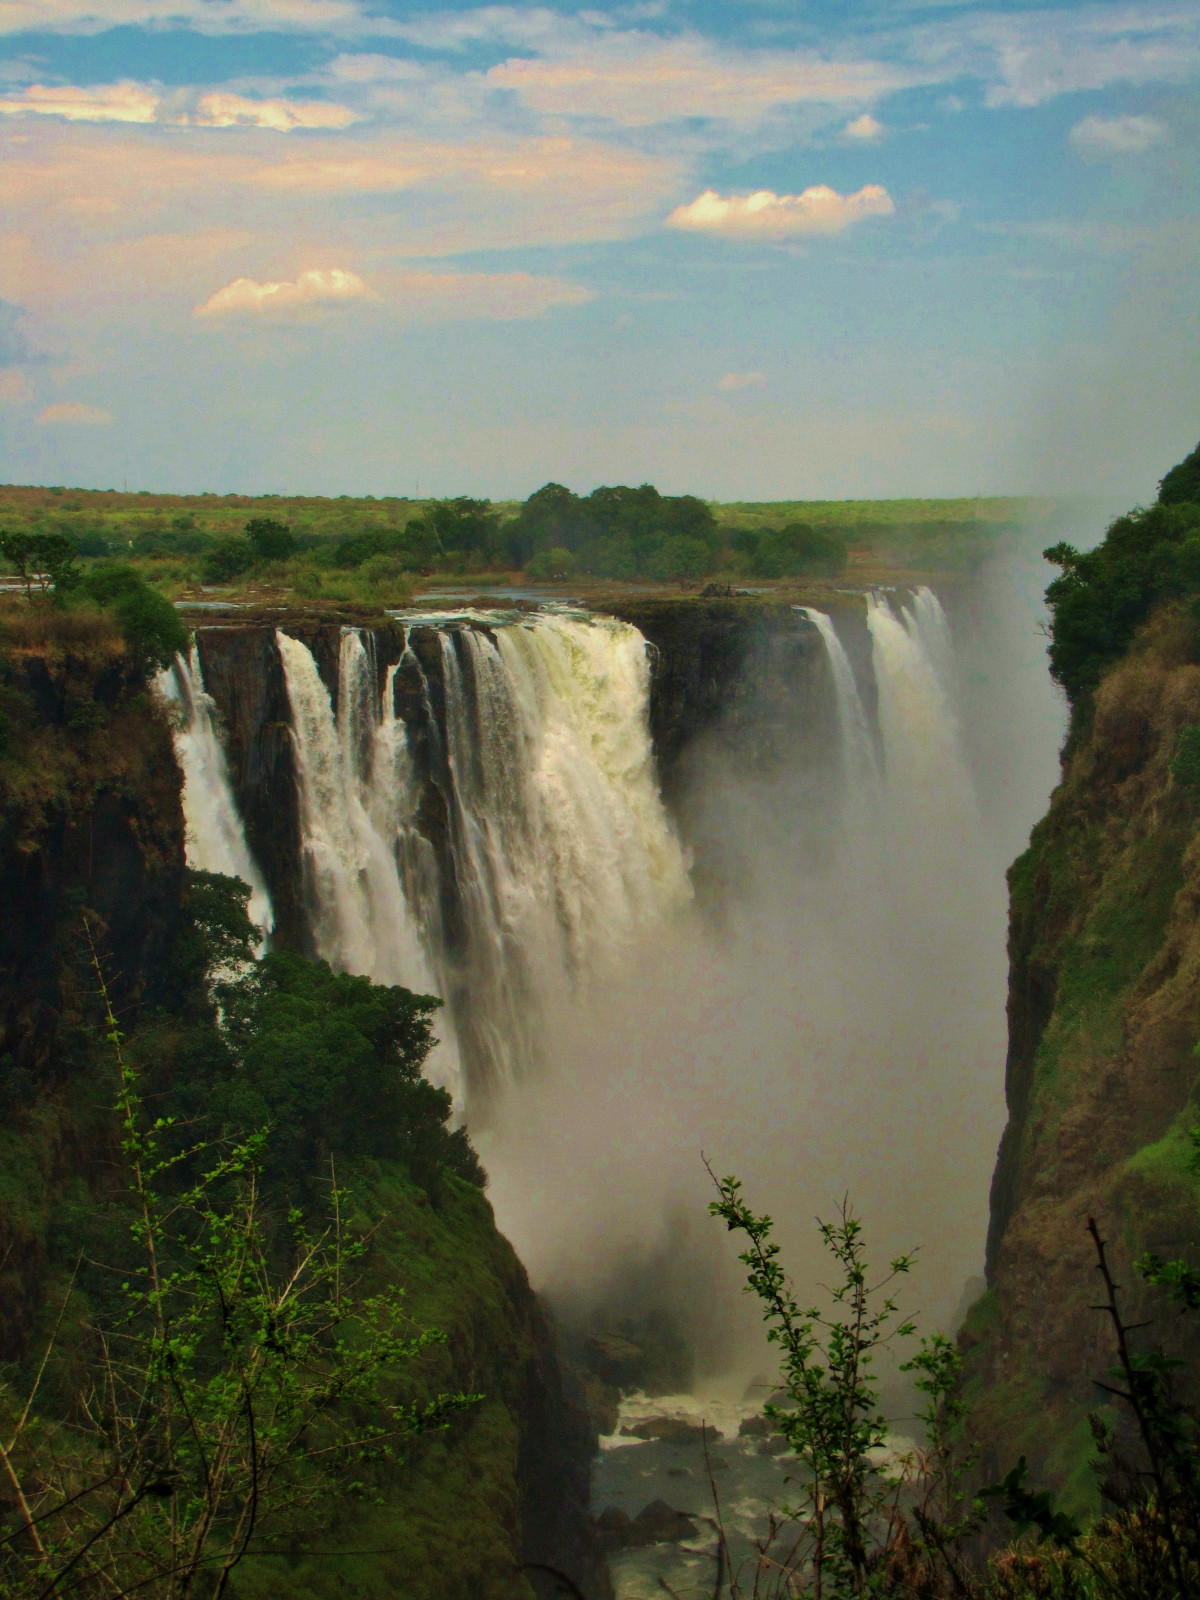
Tags: nature, waterfall, cliff, body of water, wasserfall, water feature